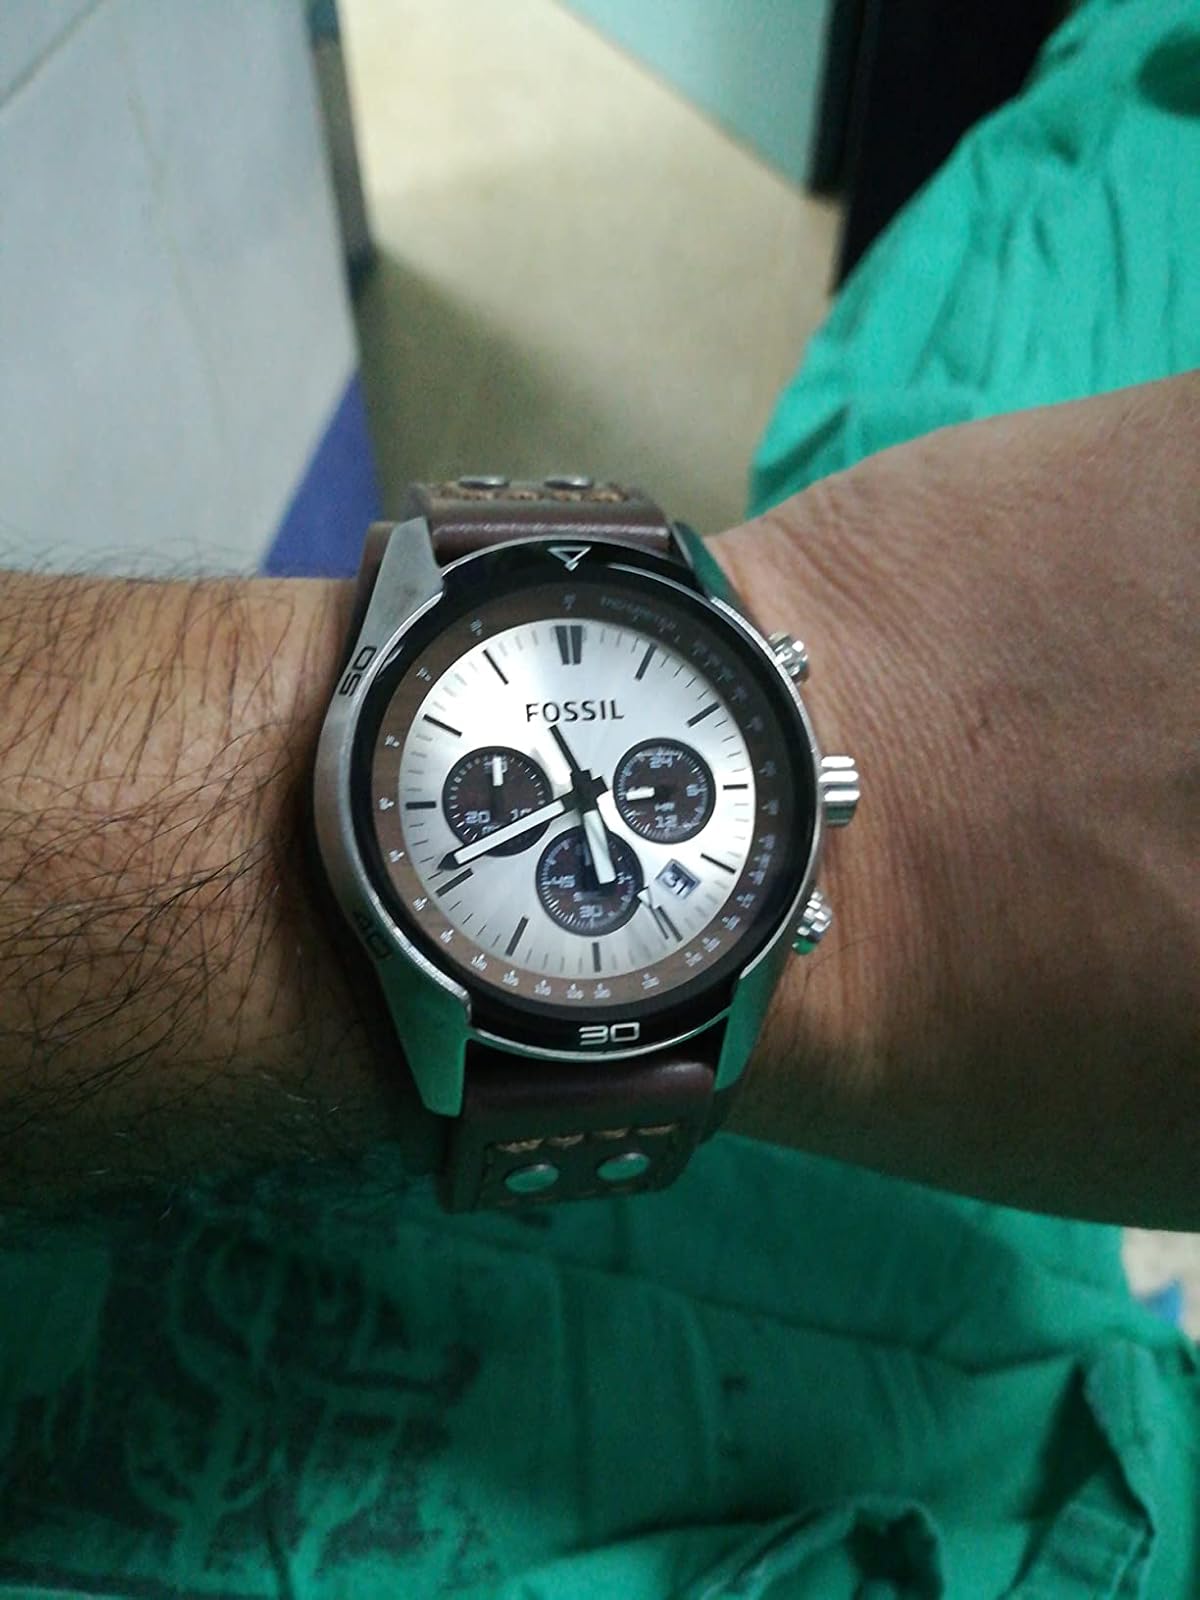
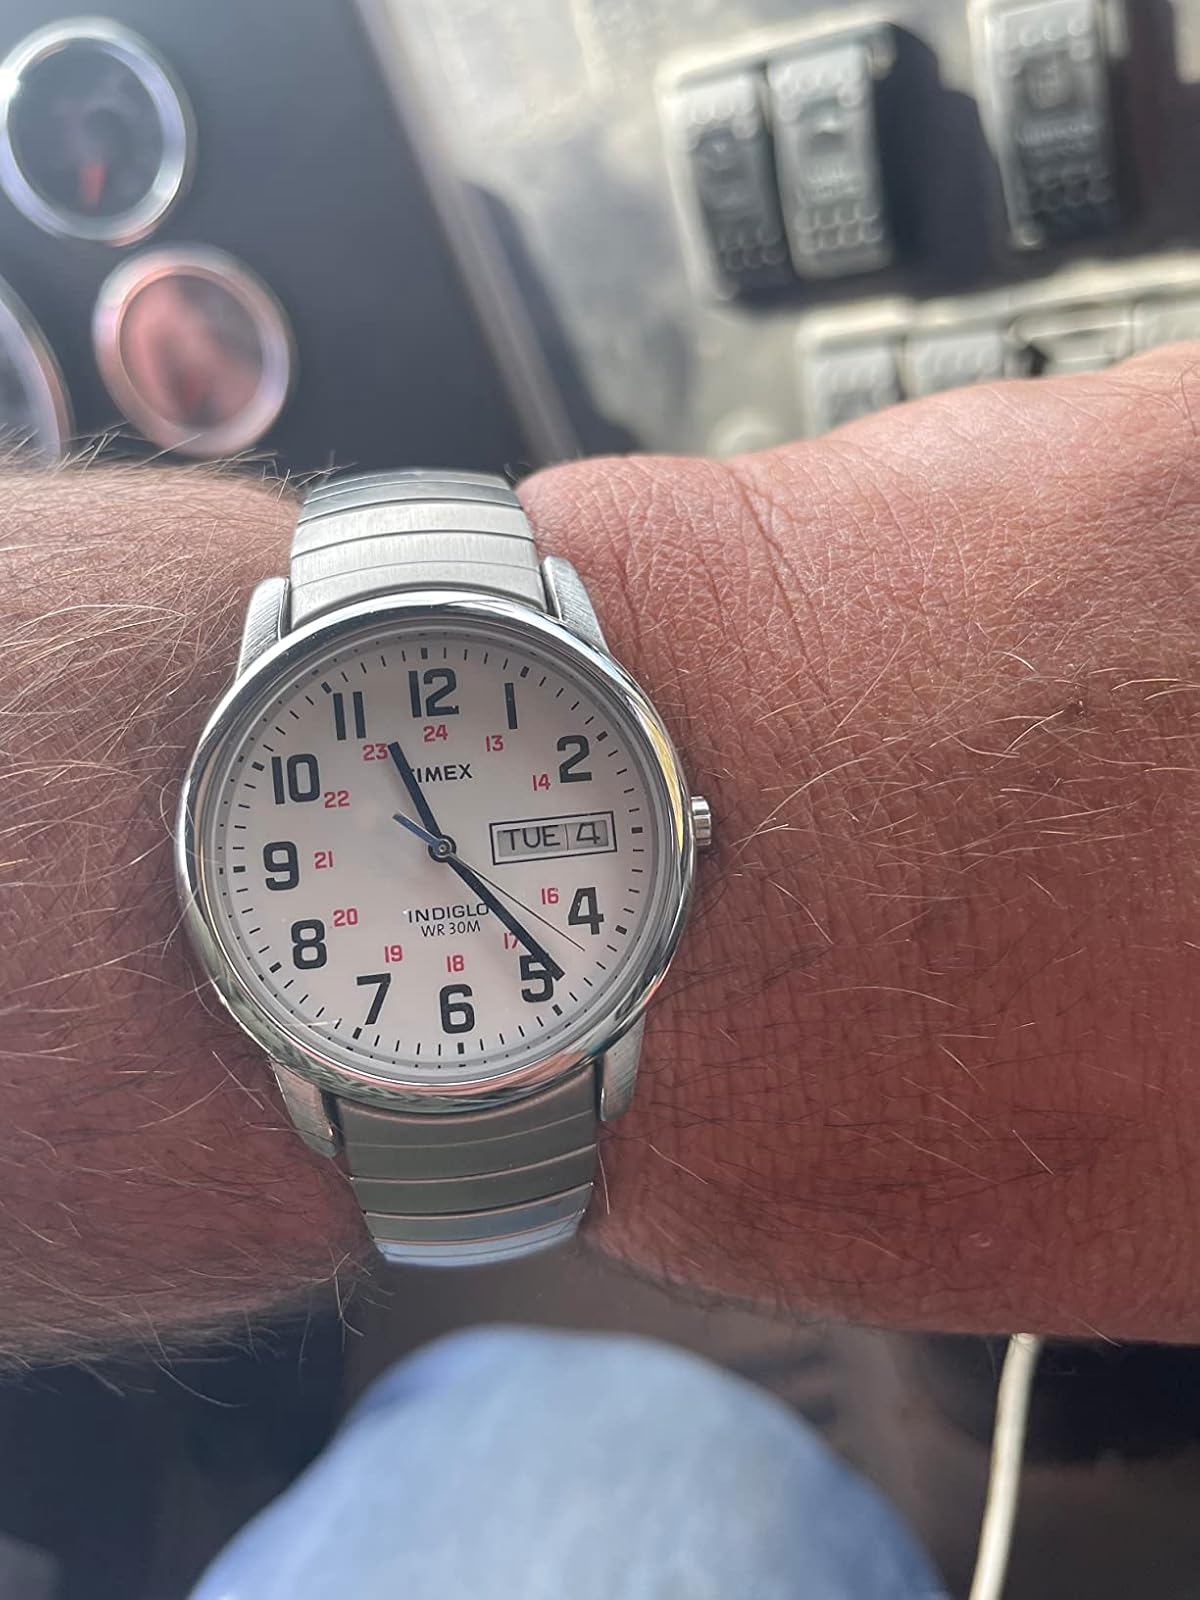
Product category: accessories_watch
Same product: no